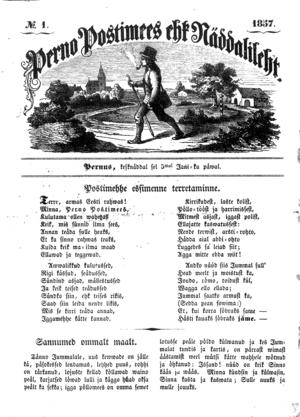
Postimees est un journal quotidien du matin, publié en Estonie à Tallinn.
L’histoire de l’Estonie, pays situé sur la rive sud-est de la mer Baltique qui a accédé à l’indépendance en 1918, débute au IXᵉ millénaire av. J.‑C., lorsque les premières populations nomades pénètrent sur son territoire libéré par la dernière glaciation. Selon la théorie la plus répandue, le peuple finno-ougrien, dont descend la majeure partie des Estoniens contemporains, arrive dans la région vers le IVᵉ millénaire av. J.‑C. en introduisant la céramique à peigne commune à plusieurs peuples rattachés à la même famille linguistique.